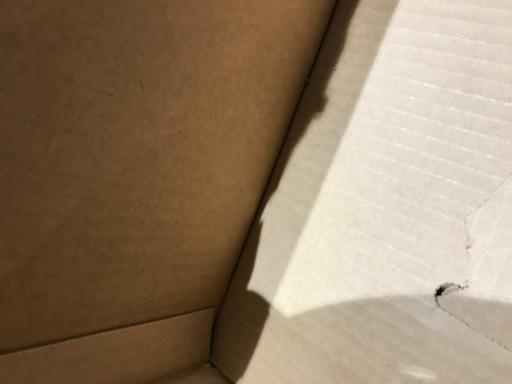
Waste category: cardboard